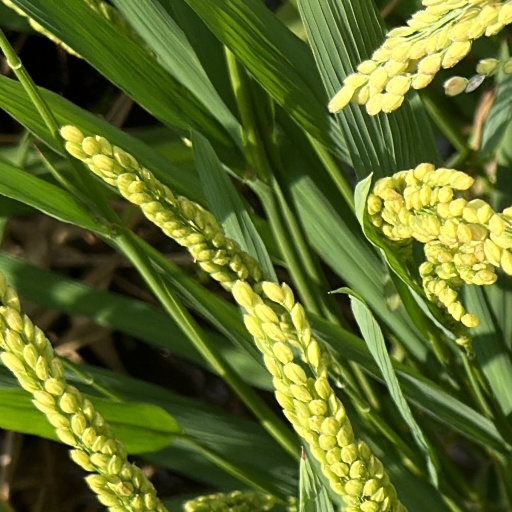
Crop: rice